Anthony de la Roché

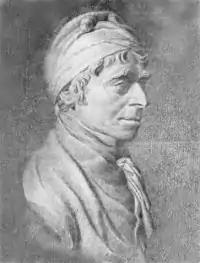
James Burney

German naturalist Georg Forster, scientist in Cook's expedition, also knew of La Roché's discovery. So did naval officer and explorer James Colnett, then a midshipman in the expedition who later wrote of "the land discovered by Monsieur La Roche, in Latitude 55° South, which I touched at with Captain Cook …" (Along with Colnett, Vancouver, Burney and Roberts had also served under Cook on his 1772–1775 voyage.)